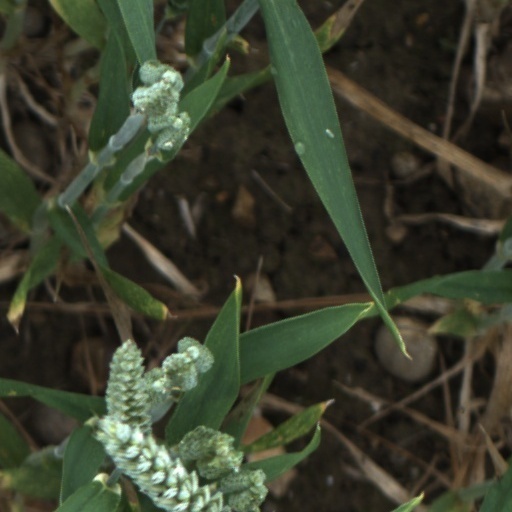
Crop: wheat